Cryobatrachus

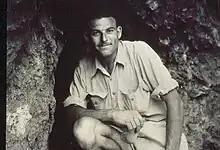
James Kitching, the discoverer of "Cryobatrachus" and the namesake of its type species, "C. kitchingi"

Fossils of "Cryobatrachus" were first found by South African paleontologist James Kitching in the austral summer of 1971–72 as part of an expedition headed by the Institute for Polar Studies at Ohio State University, now known as the Byrd Polar Research Center. Paleontologists Edwin Harris Colbert of the American Museum of Natural History and John Cosgriff of Wayne State University described these fossils in 1974, positing the new genus and species "Cryobatrachus kitchingi" with the specific name honoring Kitching. All specimens were uncovered from the lower part of the Fremouw Formation, which dates back to the Early Triassic. The holotype specimen, cataloged as AMNH 9503, is a partial skull with the ventral surface of the dermal bones present. The palate and braincase are not preserved. An additional paratype specimen called AMNH 9556 includes an impression of the skull roof, but no preserved bones. AMNH 9503 was found on Kitching Ridge (which is also named after James Kitching) near Shackleton Glacier, and AMNH 9556 was found on Mount Kenyon near McGregor Glacier. Two crushed skulls from Kitching Ridge were also considered possible specimens of "Cryobatrachus", as was part of an upper jaw from Halfmoon Bluff (which is on the opposite side of Shackleton Glacier as Kitching Ridge). Colbert and Cosgriff tentatively attributed six smaller fragments from Coalsack Bluff to "Cryobatrachus", including parts of lower jaw, the clavicle, and the interclavicle. Fifteen other Coalsack Bluff fragments, attributed as possible remains of "Cryobatrachus" based on their small size alone, were described. These bones included parts of the legs, hips, vertebrae, and skull. A 1977-78 expedition found a bone fragment on Collinson Ridge and an interclavicle on Shenk Peak southeast of the paratype locality on Mount Kenyon, both of which were referred to "Cryobatrachus" in 1984.